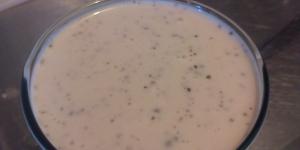
horchata de arroz y leche